La Venta (Colombia)

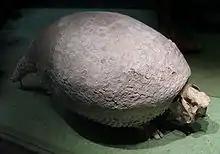
Most glyptodonts – like this one – have been found in Patagonia, but they lived at La Venta too.

The fossils occur in Middle Miocene rocks of the Honda Group, which is divided into the younger Villavieja Formation and the older La Victoria Formation. The La Venta fauna contained ancient species of animal genera and families still alive today, as well as some entirely extinct prehistoric lineages. These animals lived some 13.8 to 12 million years ago in the Laventan age, which was named after La Venta. At that time, the climate of the region was wetter than today and there was much forest of trees similar (and probably related) to the "sapino" ("Goupia glabra") of our time.